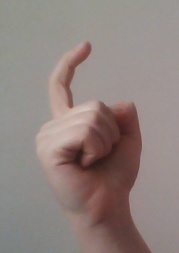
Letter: ra